Moray Estate

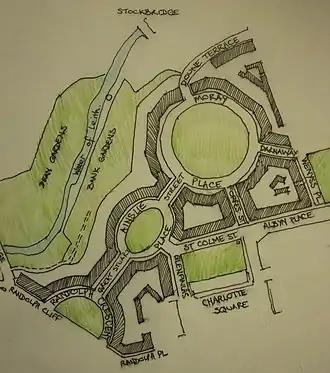
The Moray Estate in Edinburgh

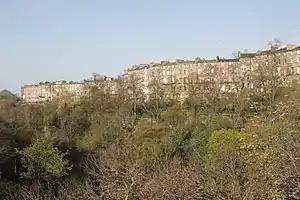
The rear of the Moray Estate overlooking the gardens on the Water of Leith

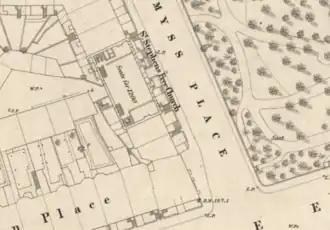
Detail of 1845 OS map showing St Stephens Free church on Wemyss Place

The Moray Estate, also known as the Moray Feu, is an early 19th century building venture attaching the west side of the New Town, Edinburgh. Built on an awkward and steeply sloping site, it has been described as a masterpiece of urban planning.